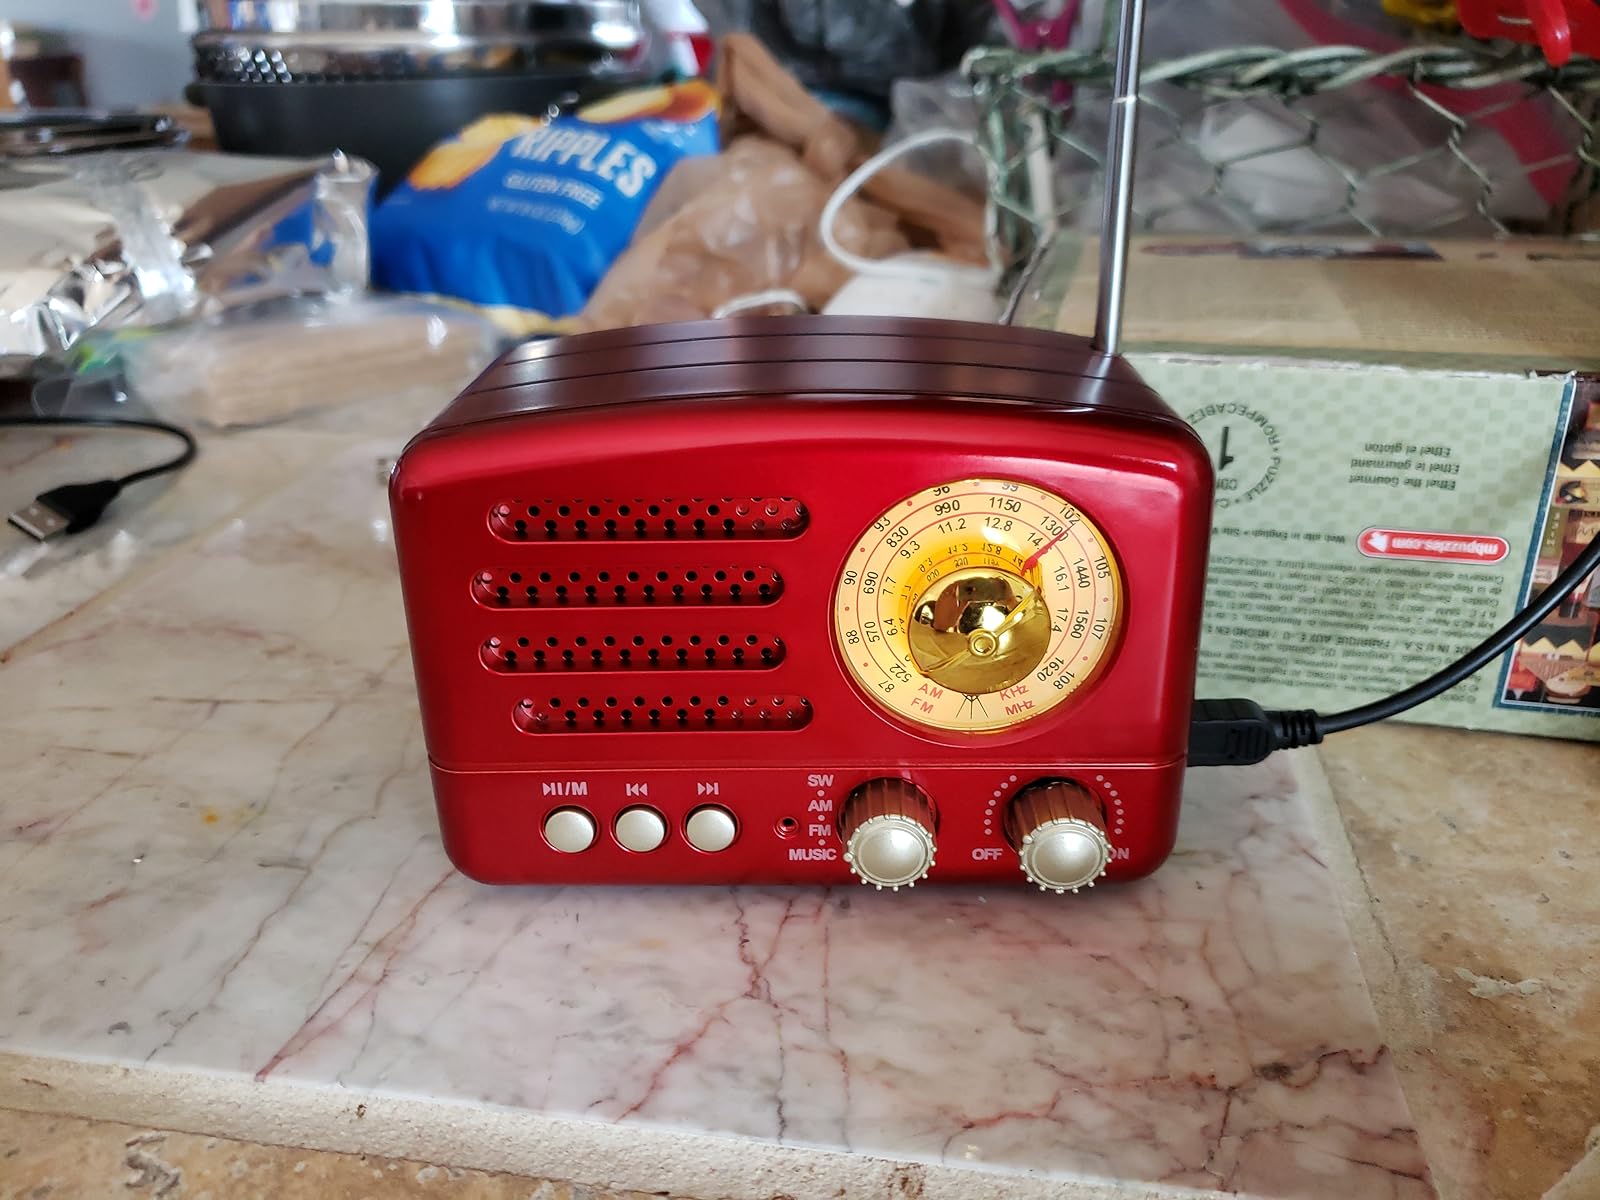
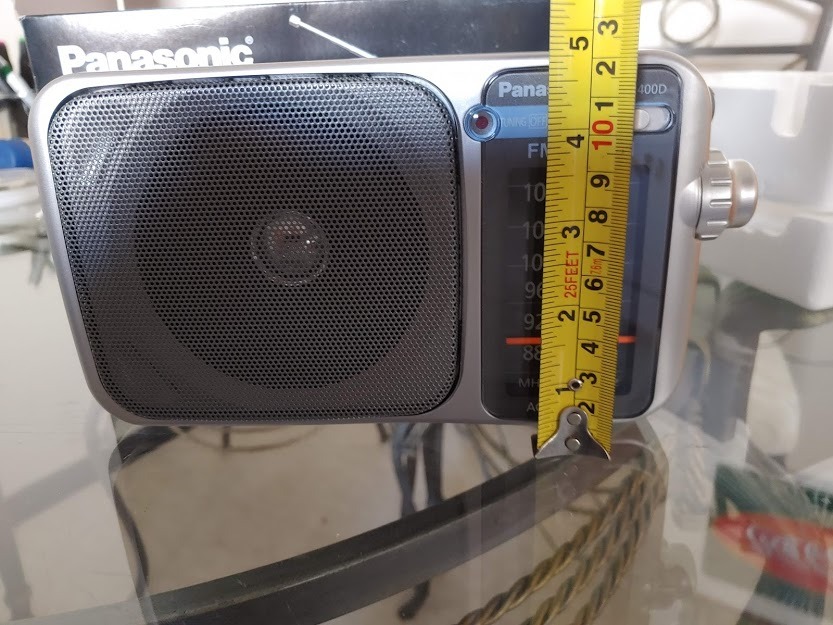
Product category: radio
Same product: no